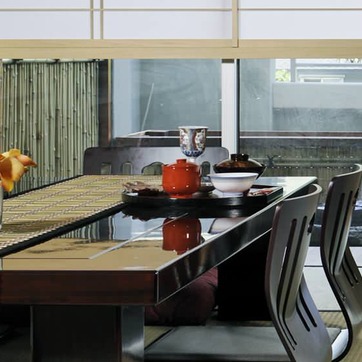
Material: ceramic